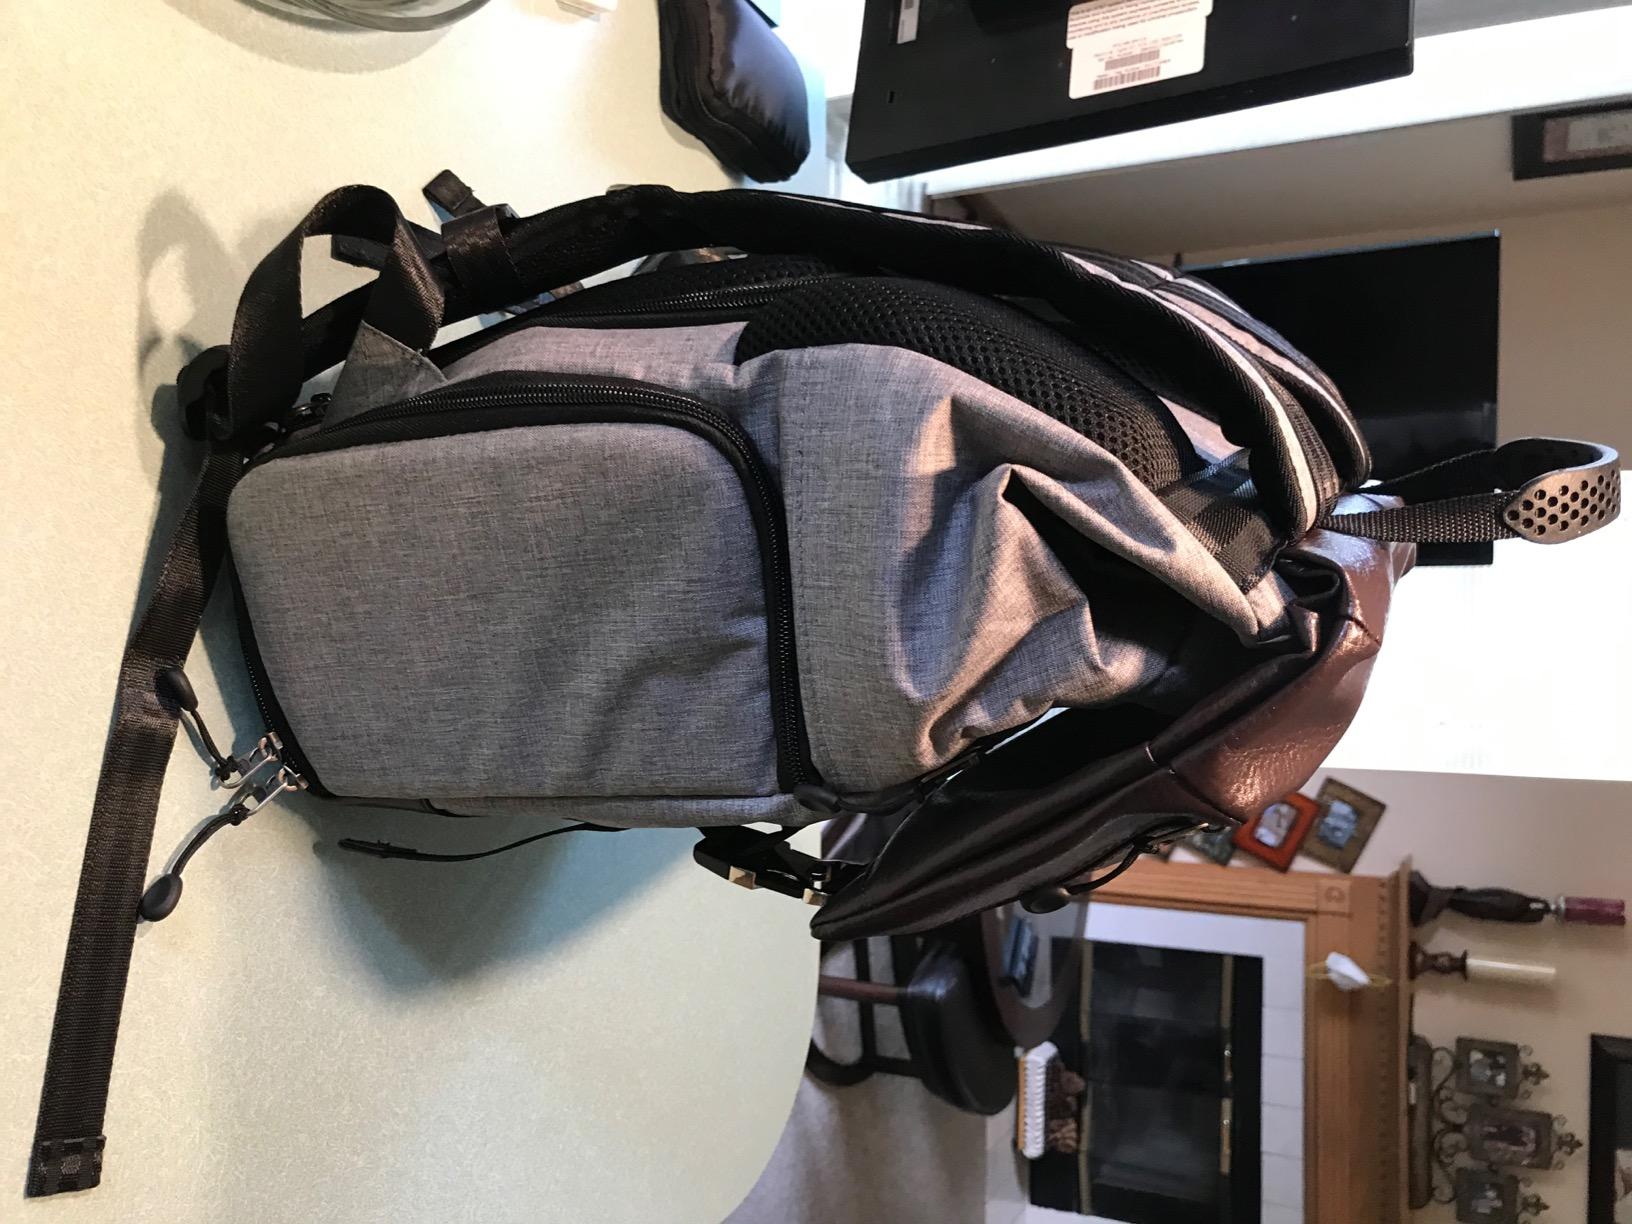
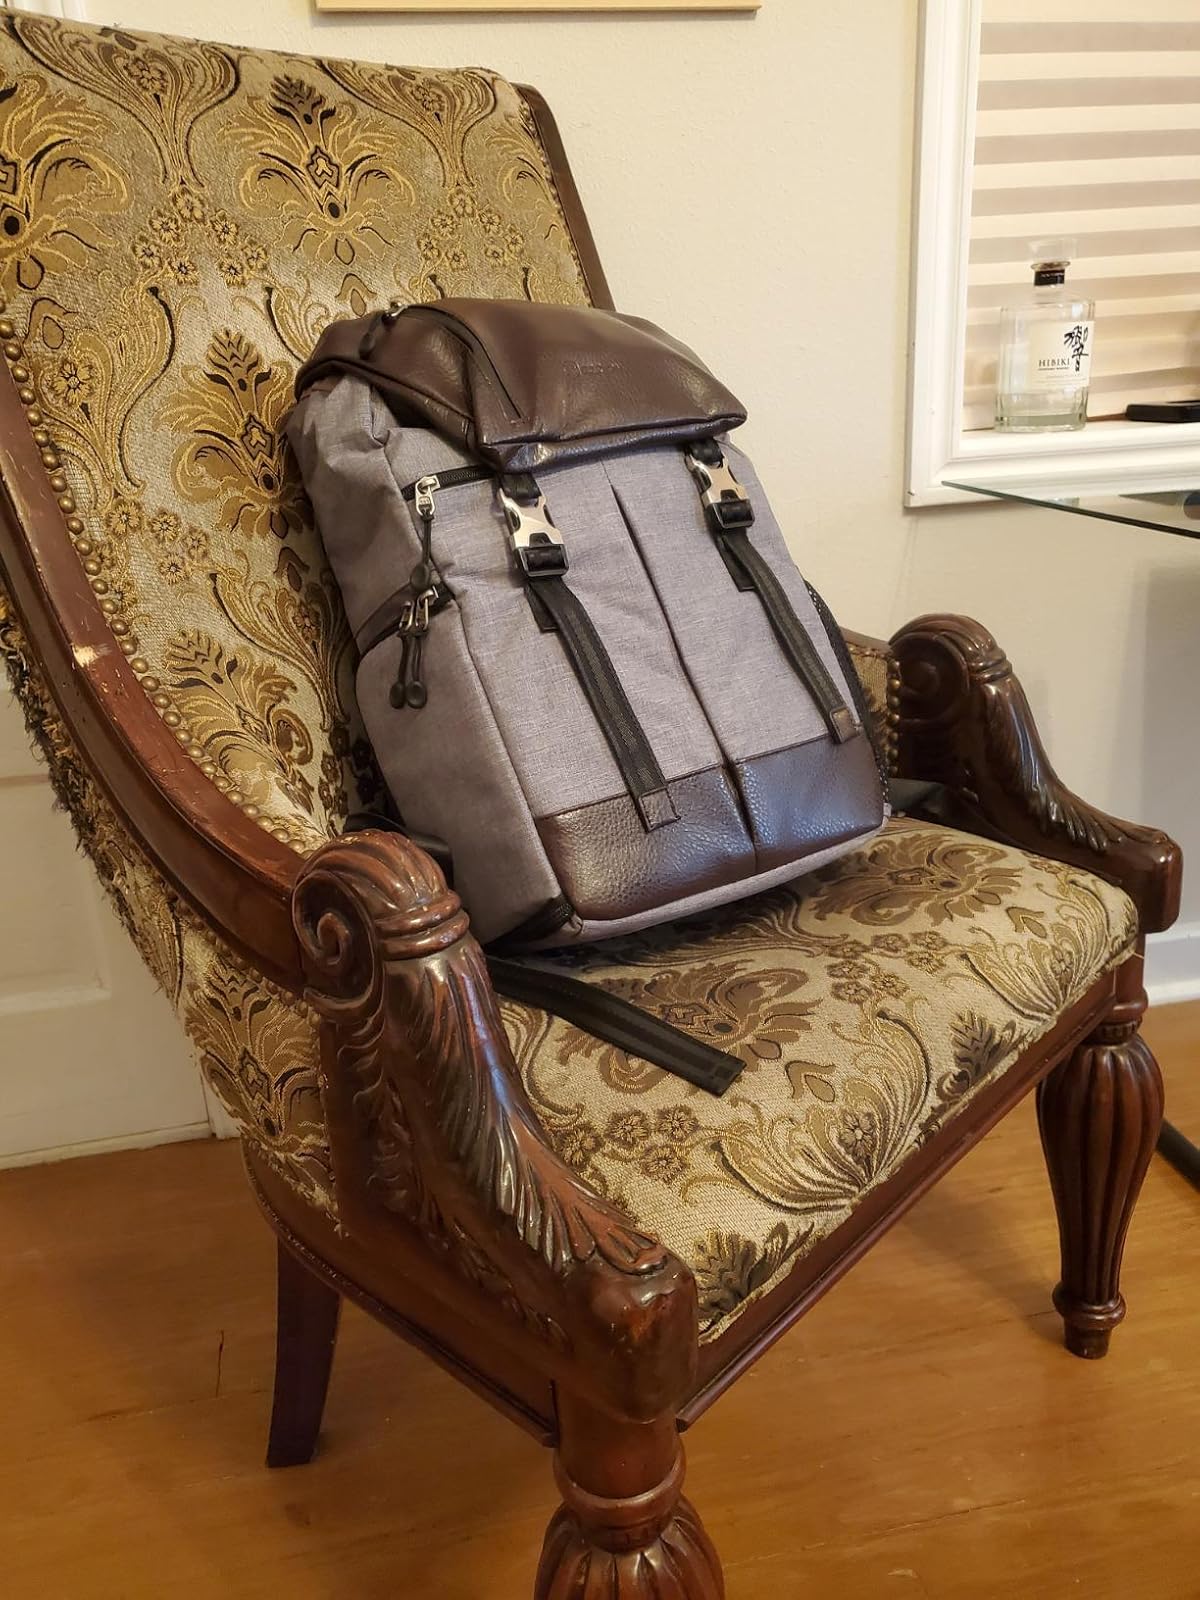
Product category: bag
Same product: yes